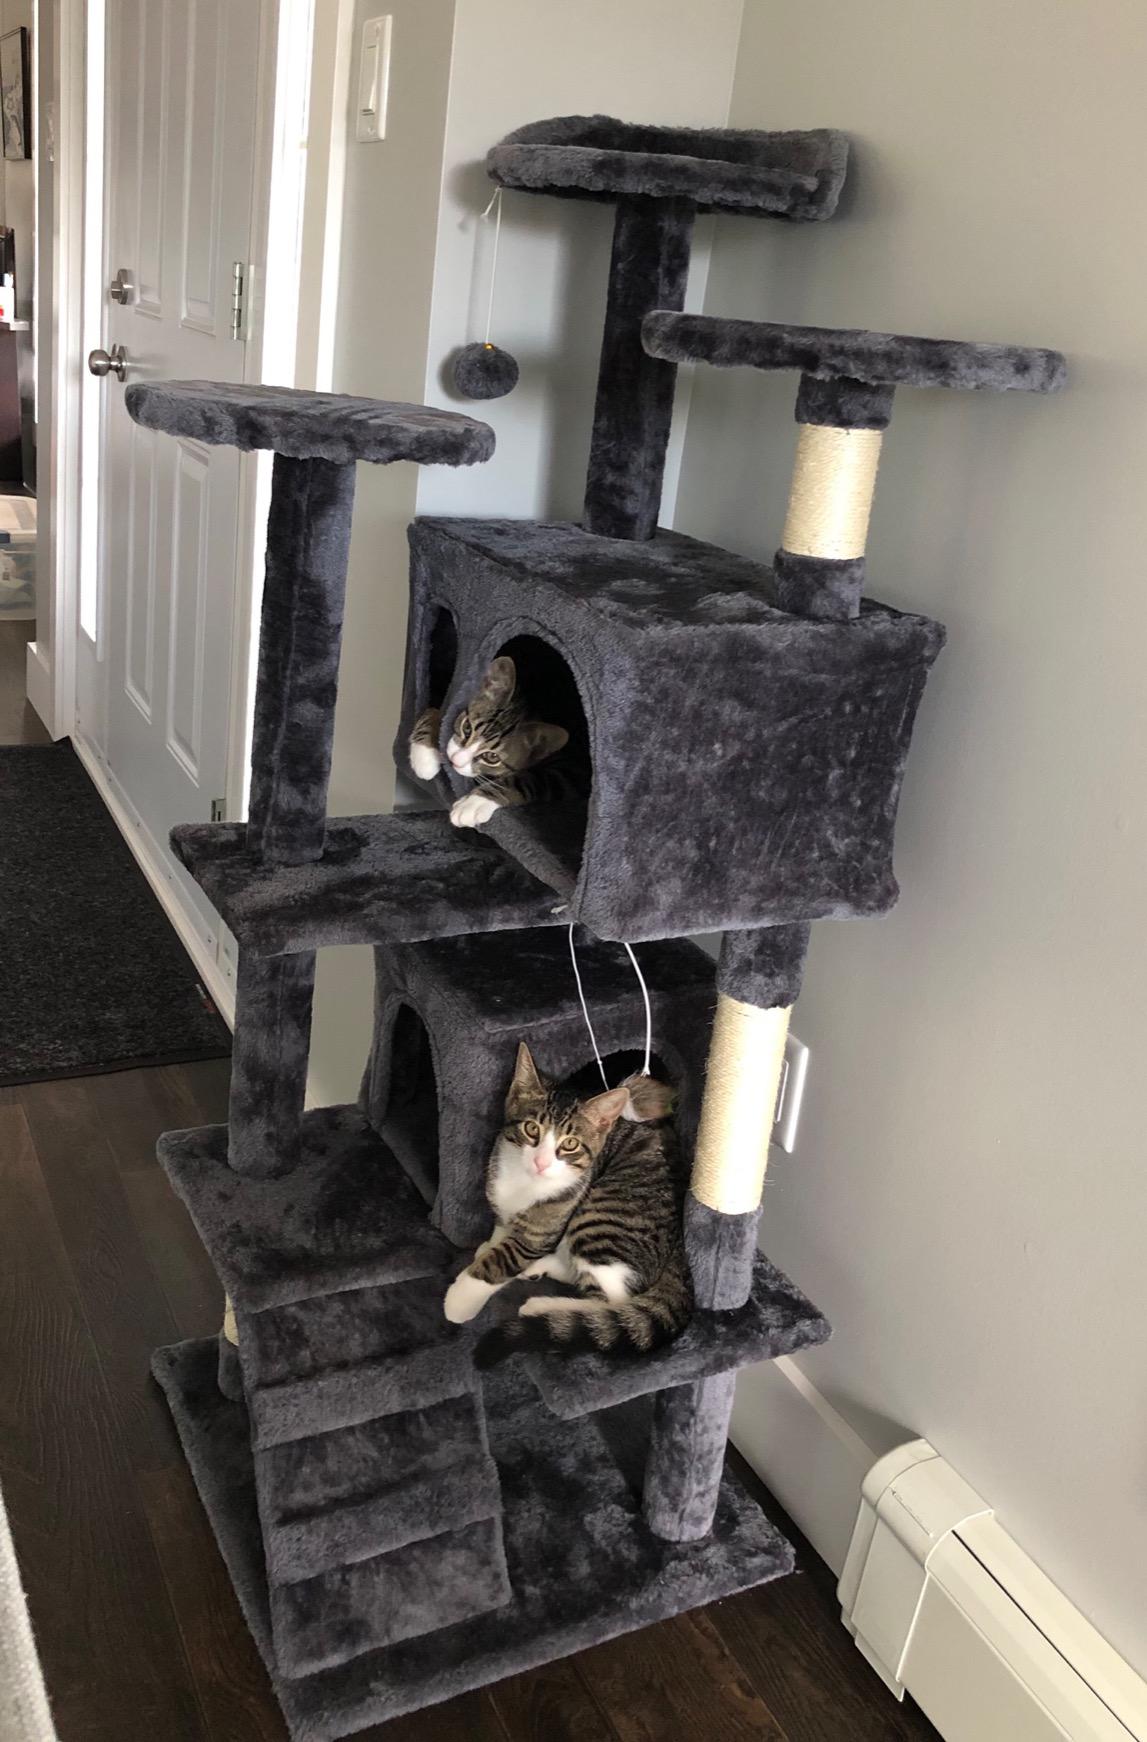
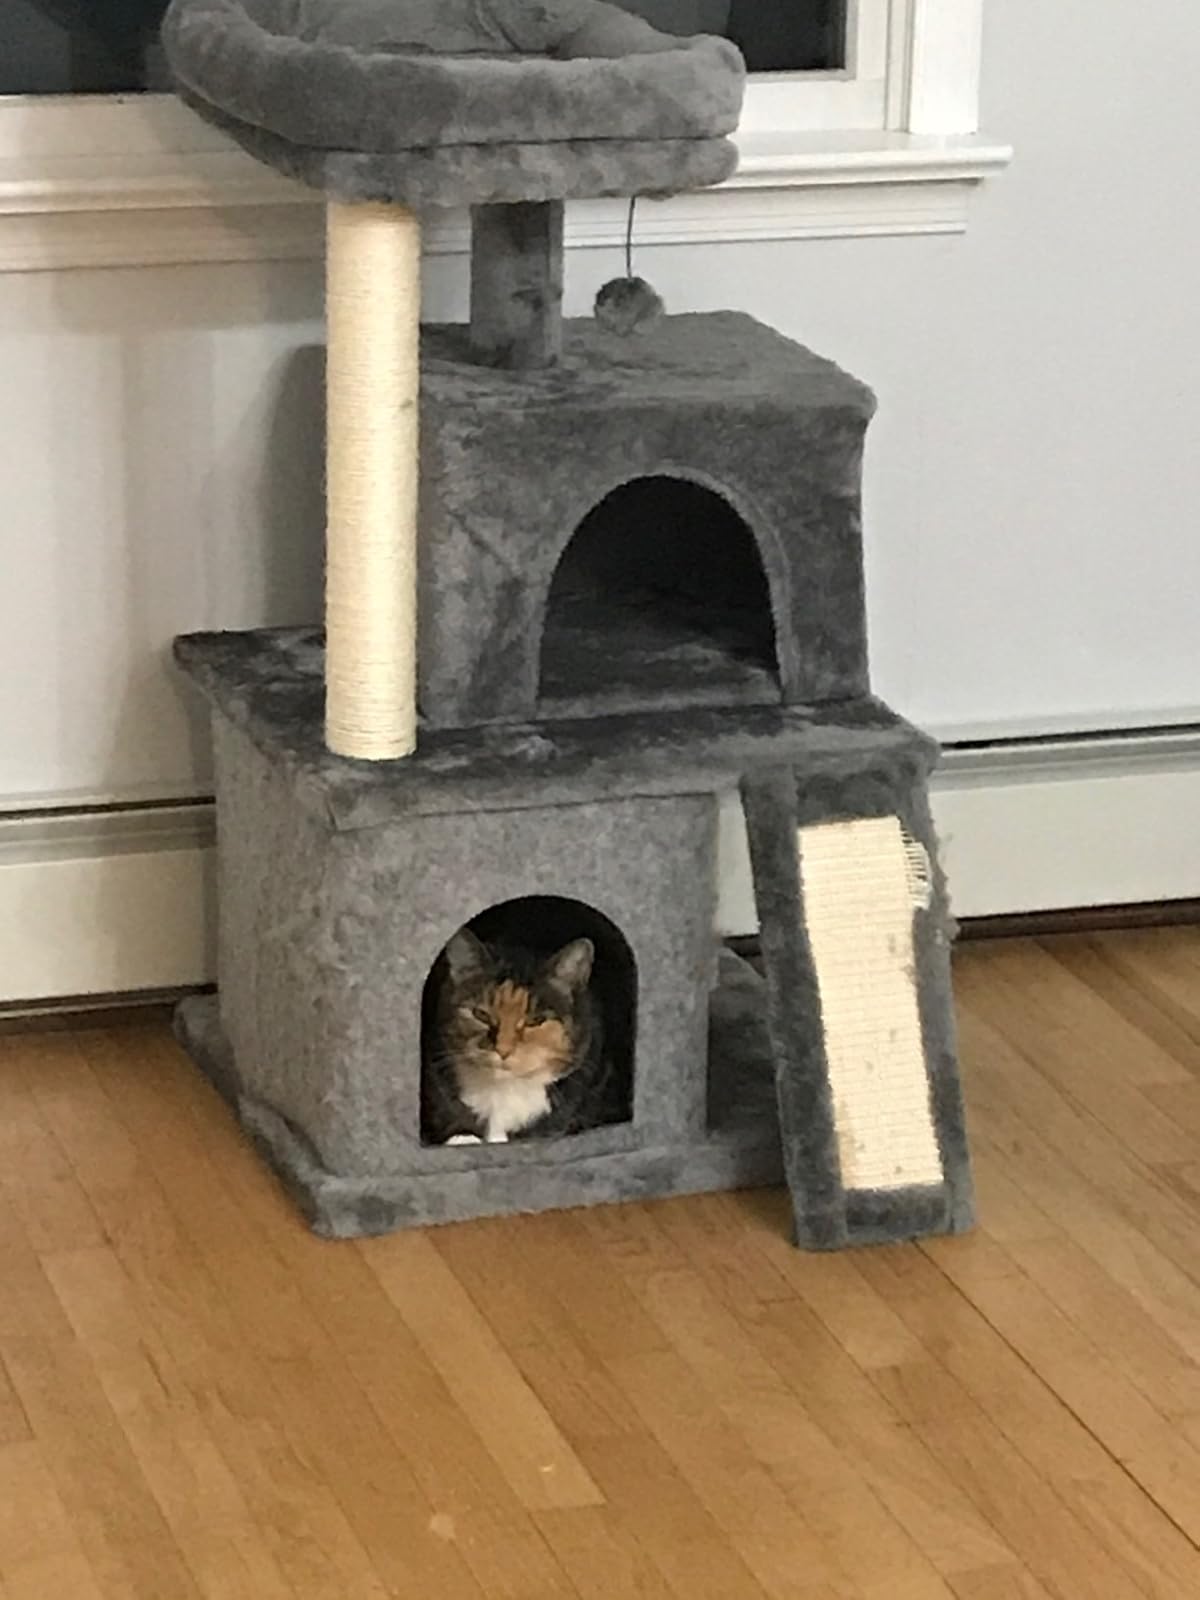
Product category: items_cat tree
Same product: no